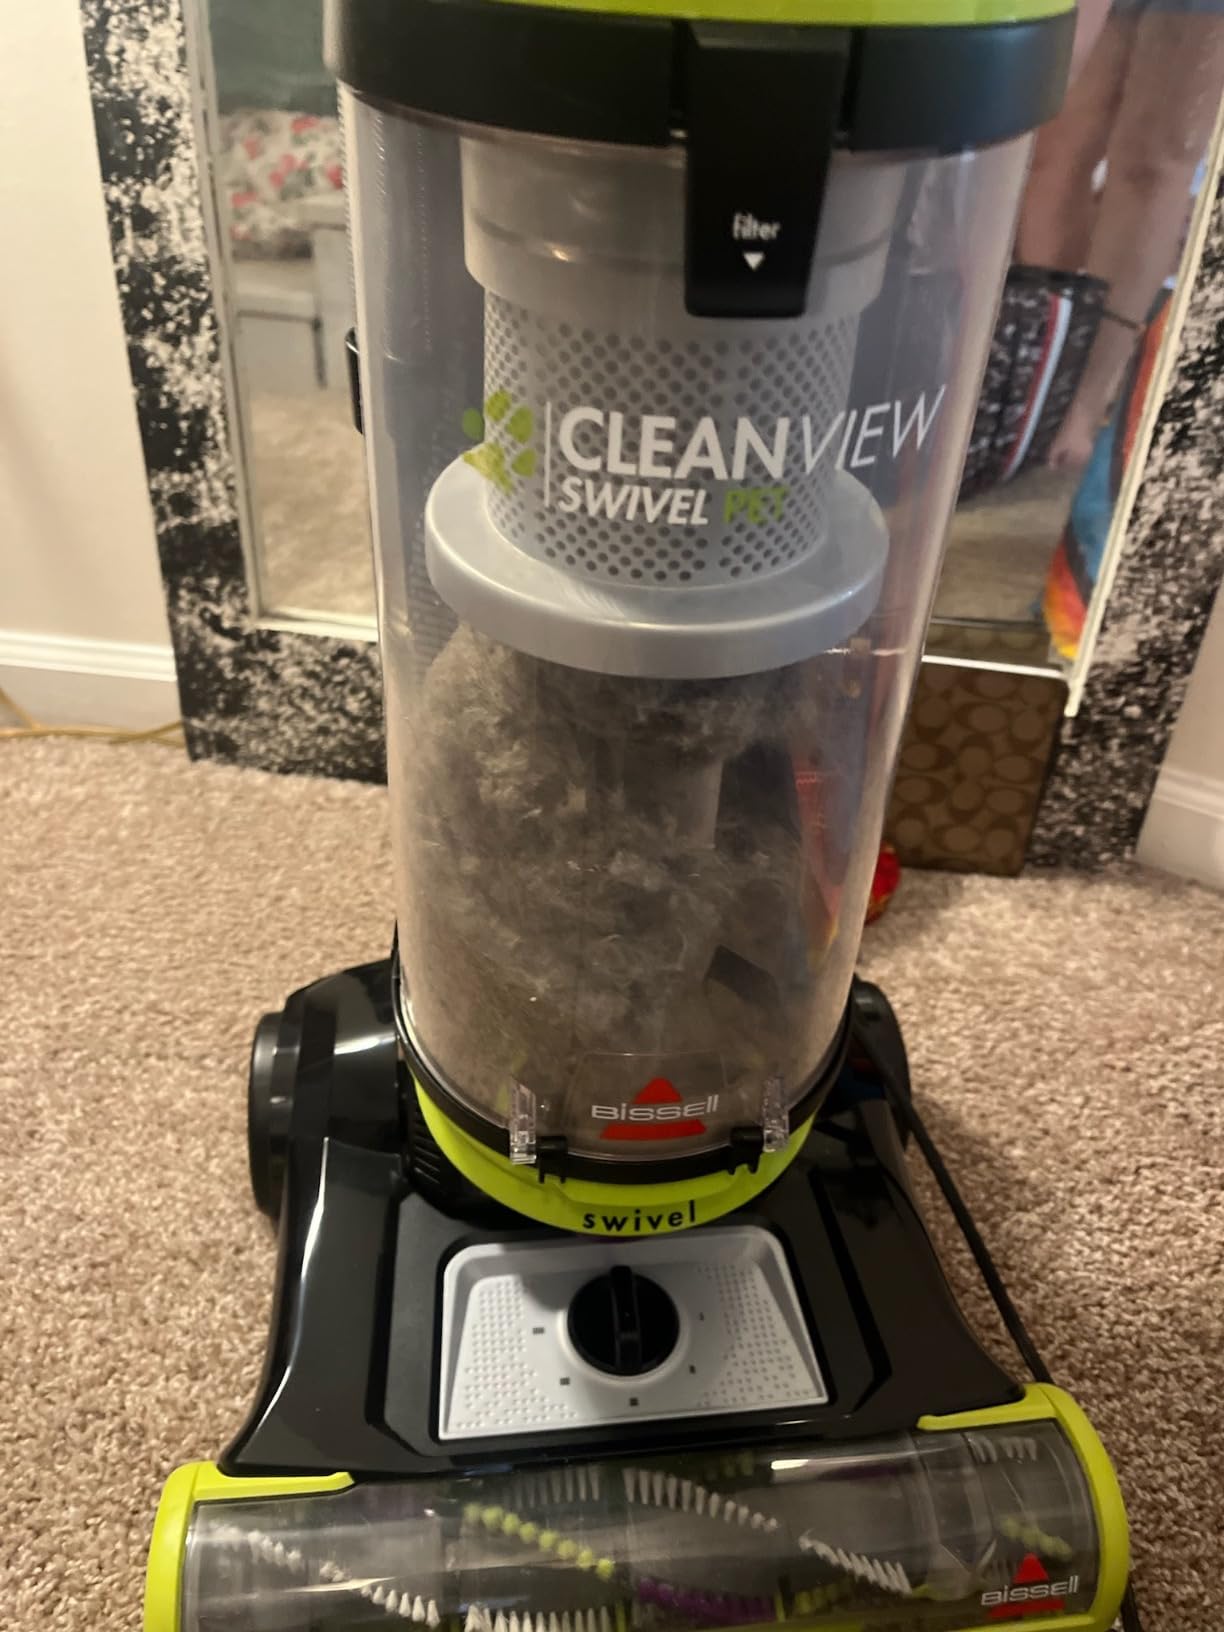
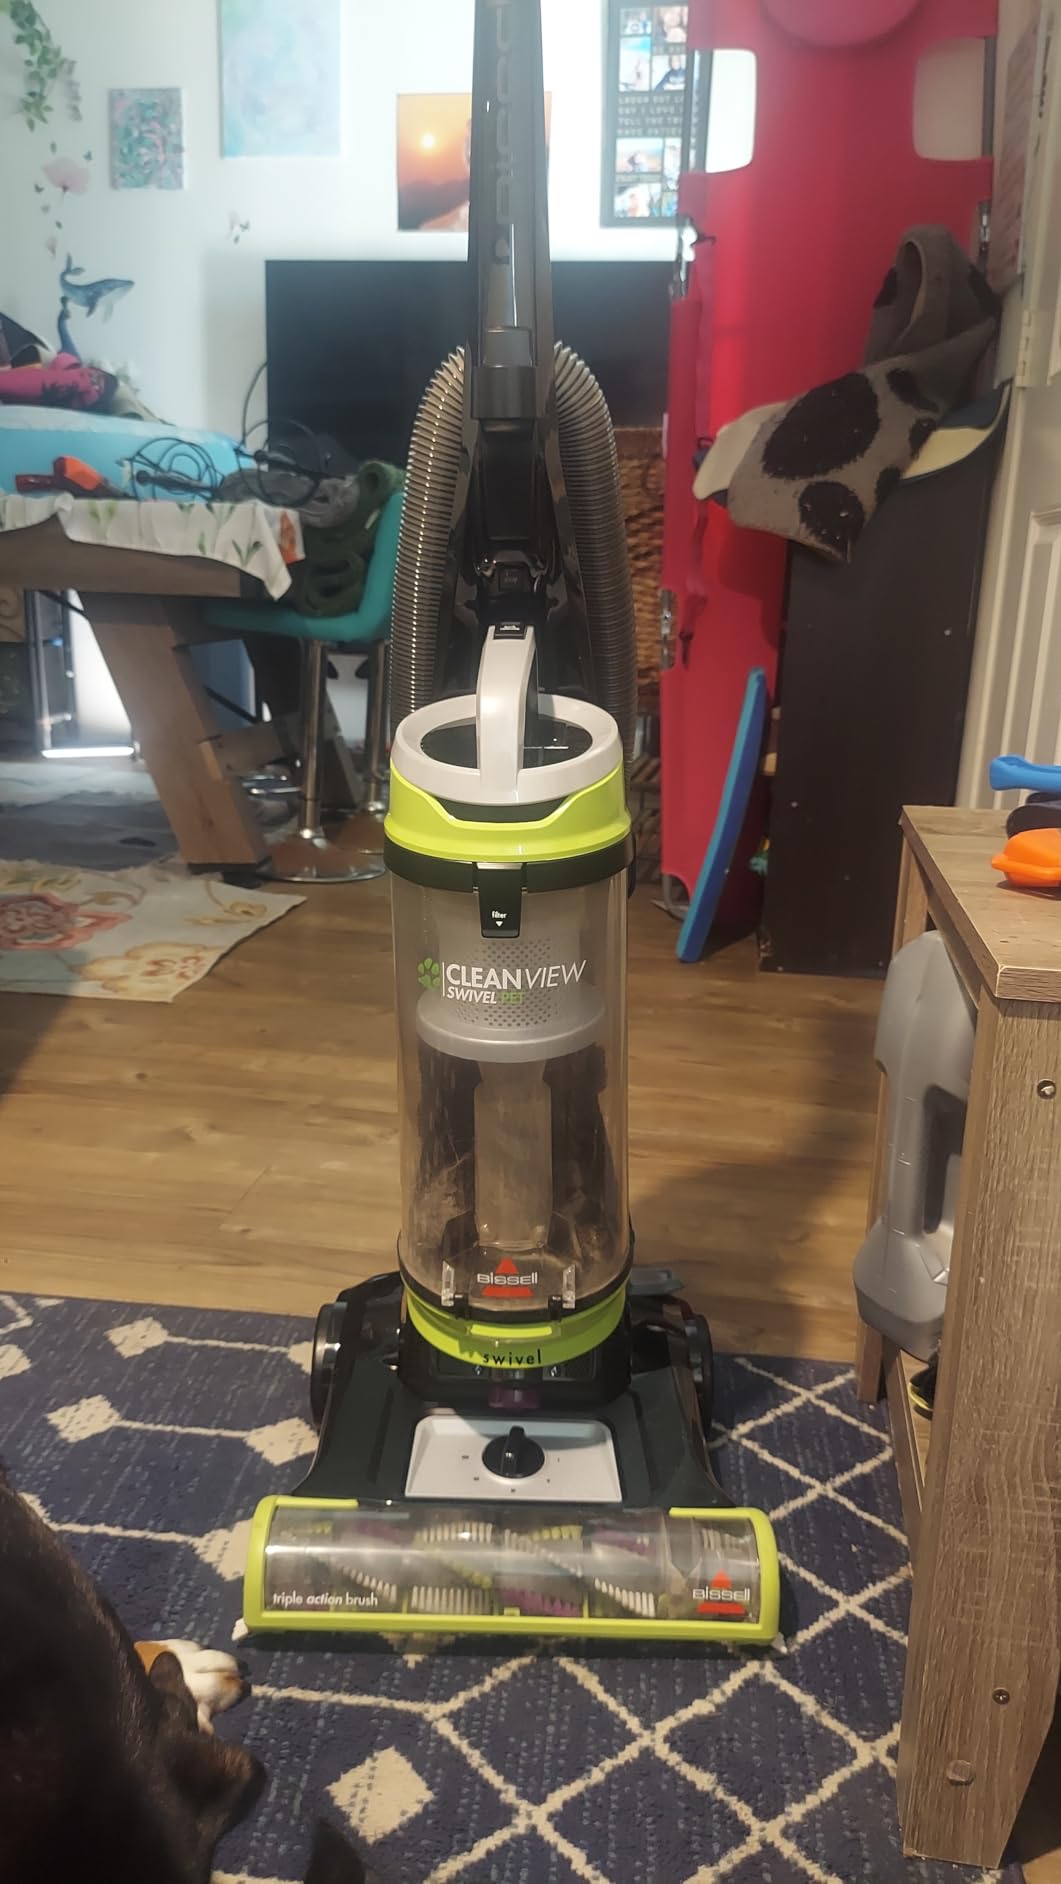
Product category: items_vacuum
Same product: yes